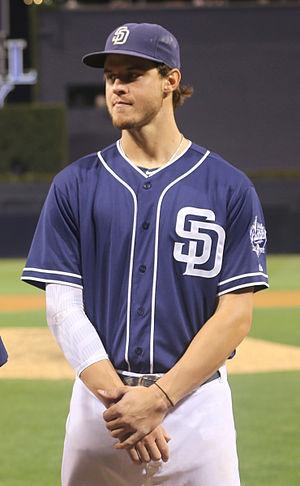
La saison 2016 des Padres de San Diego est la 48ᵉ saison en Ligue majeure de baseball pour cette franchise.
William Bradford Myers est un joueur de premier but et voltigeur des Padres de San Diego de la Ligue majeure de baseball.